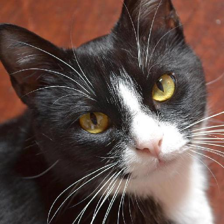
Label: animals